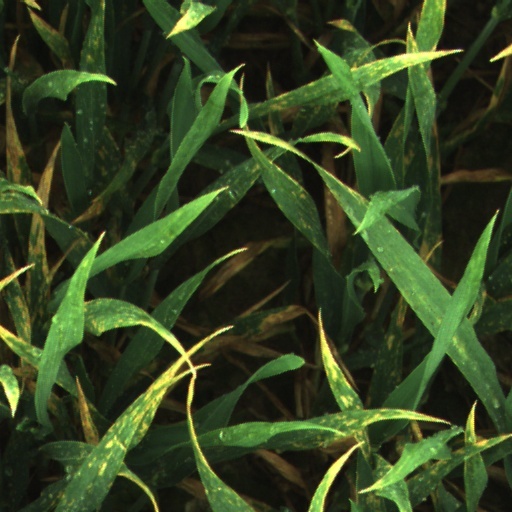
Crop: wheat